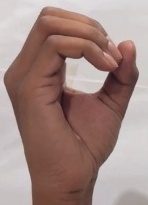
ASL sign: O